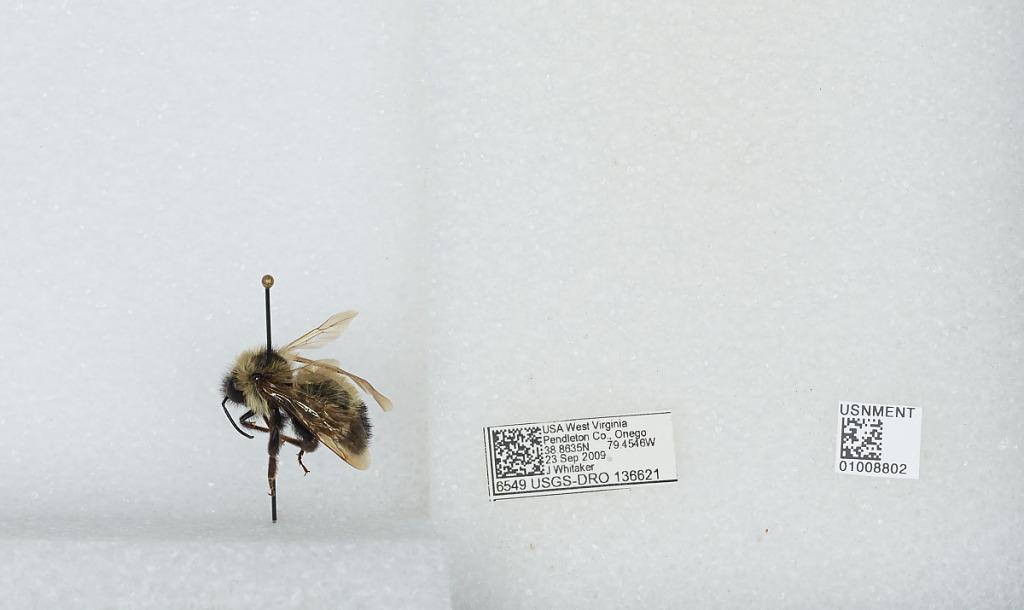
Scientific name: Bombus (Psithyrus) citrinus (Smith)
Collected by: J. Whitaker
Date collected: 2009-9-23
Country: United States
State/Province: West Virginia
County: Pendleton
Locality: Onego
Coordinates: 38.5478, -79.4219